Ezekiel's Tomb

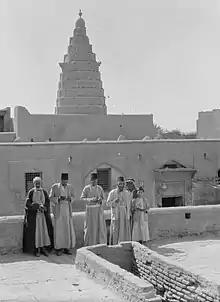
Jews at Ezekiel's Tomb, 1932

According to the 8th-century rabbinical text "Pirkei De-Rabbi Eliezer", Ezekiel was buried in Babylonia and mention of his tomb is first made by the 10th-century Jewish sage Sherira Gaon. Ever since, Babylonian Jews were known to have visited the tomb and only in the 12th-century did Muslims begin to associate the site with an Islamic prophet. The German-Jewish medieval explorer Petachiah reported in around 1180 that the Jews held the keys to the site and relates that between 60,000 and 80,000 Jews converged on the tomb during the week of Sukkot. The Jewish explorer and writer Benjamin of Tudela mentioned that there were several synagogues at the location and noted that Muslim notables also frequented the site to pray.